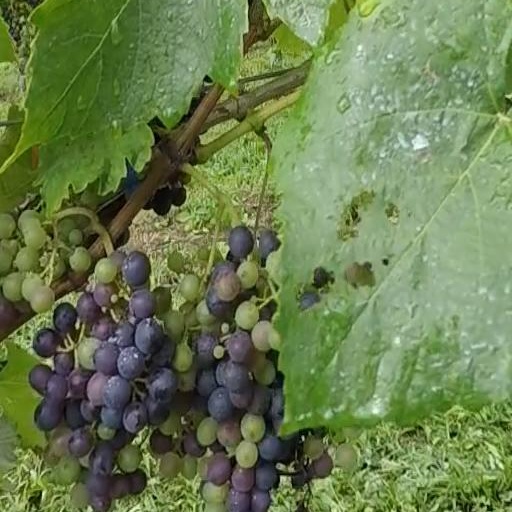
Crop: grape